Kurogane Type 95

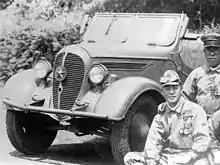
Kurogane Type 95

The United States Willys MB offered off-road ability and increased ground clearance, combined with a light truck approach to construction. The German Army had the "Kübelwagen", a rear-wheel drive air-cooled vehicle based on the Volkswagen Type 1. The Type 95 was developed as a passenger car as a better alternative to motorcycle personnel transport, with four-wheel-drive advantages over the with a side car and the Type 97 motorcycle (a licensed copy of a Harley-Davidson motorcycle). Lightweight dirt bikes had not been invented yet.